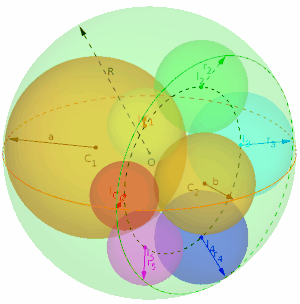
hexlet dynamique avec légende
En géométrie, un hexlet de Soddy est une chaîne de six sphères, chacune étant tangente à ses deux voisines et à trois sphères mutuellement tangentes fixées.